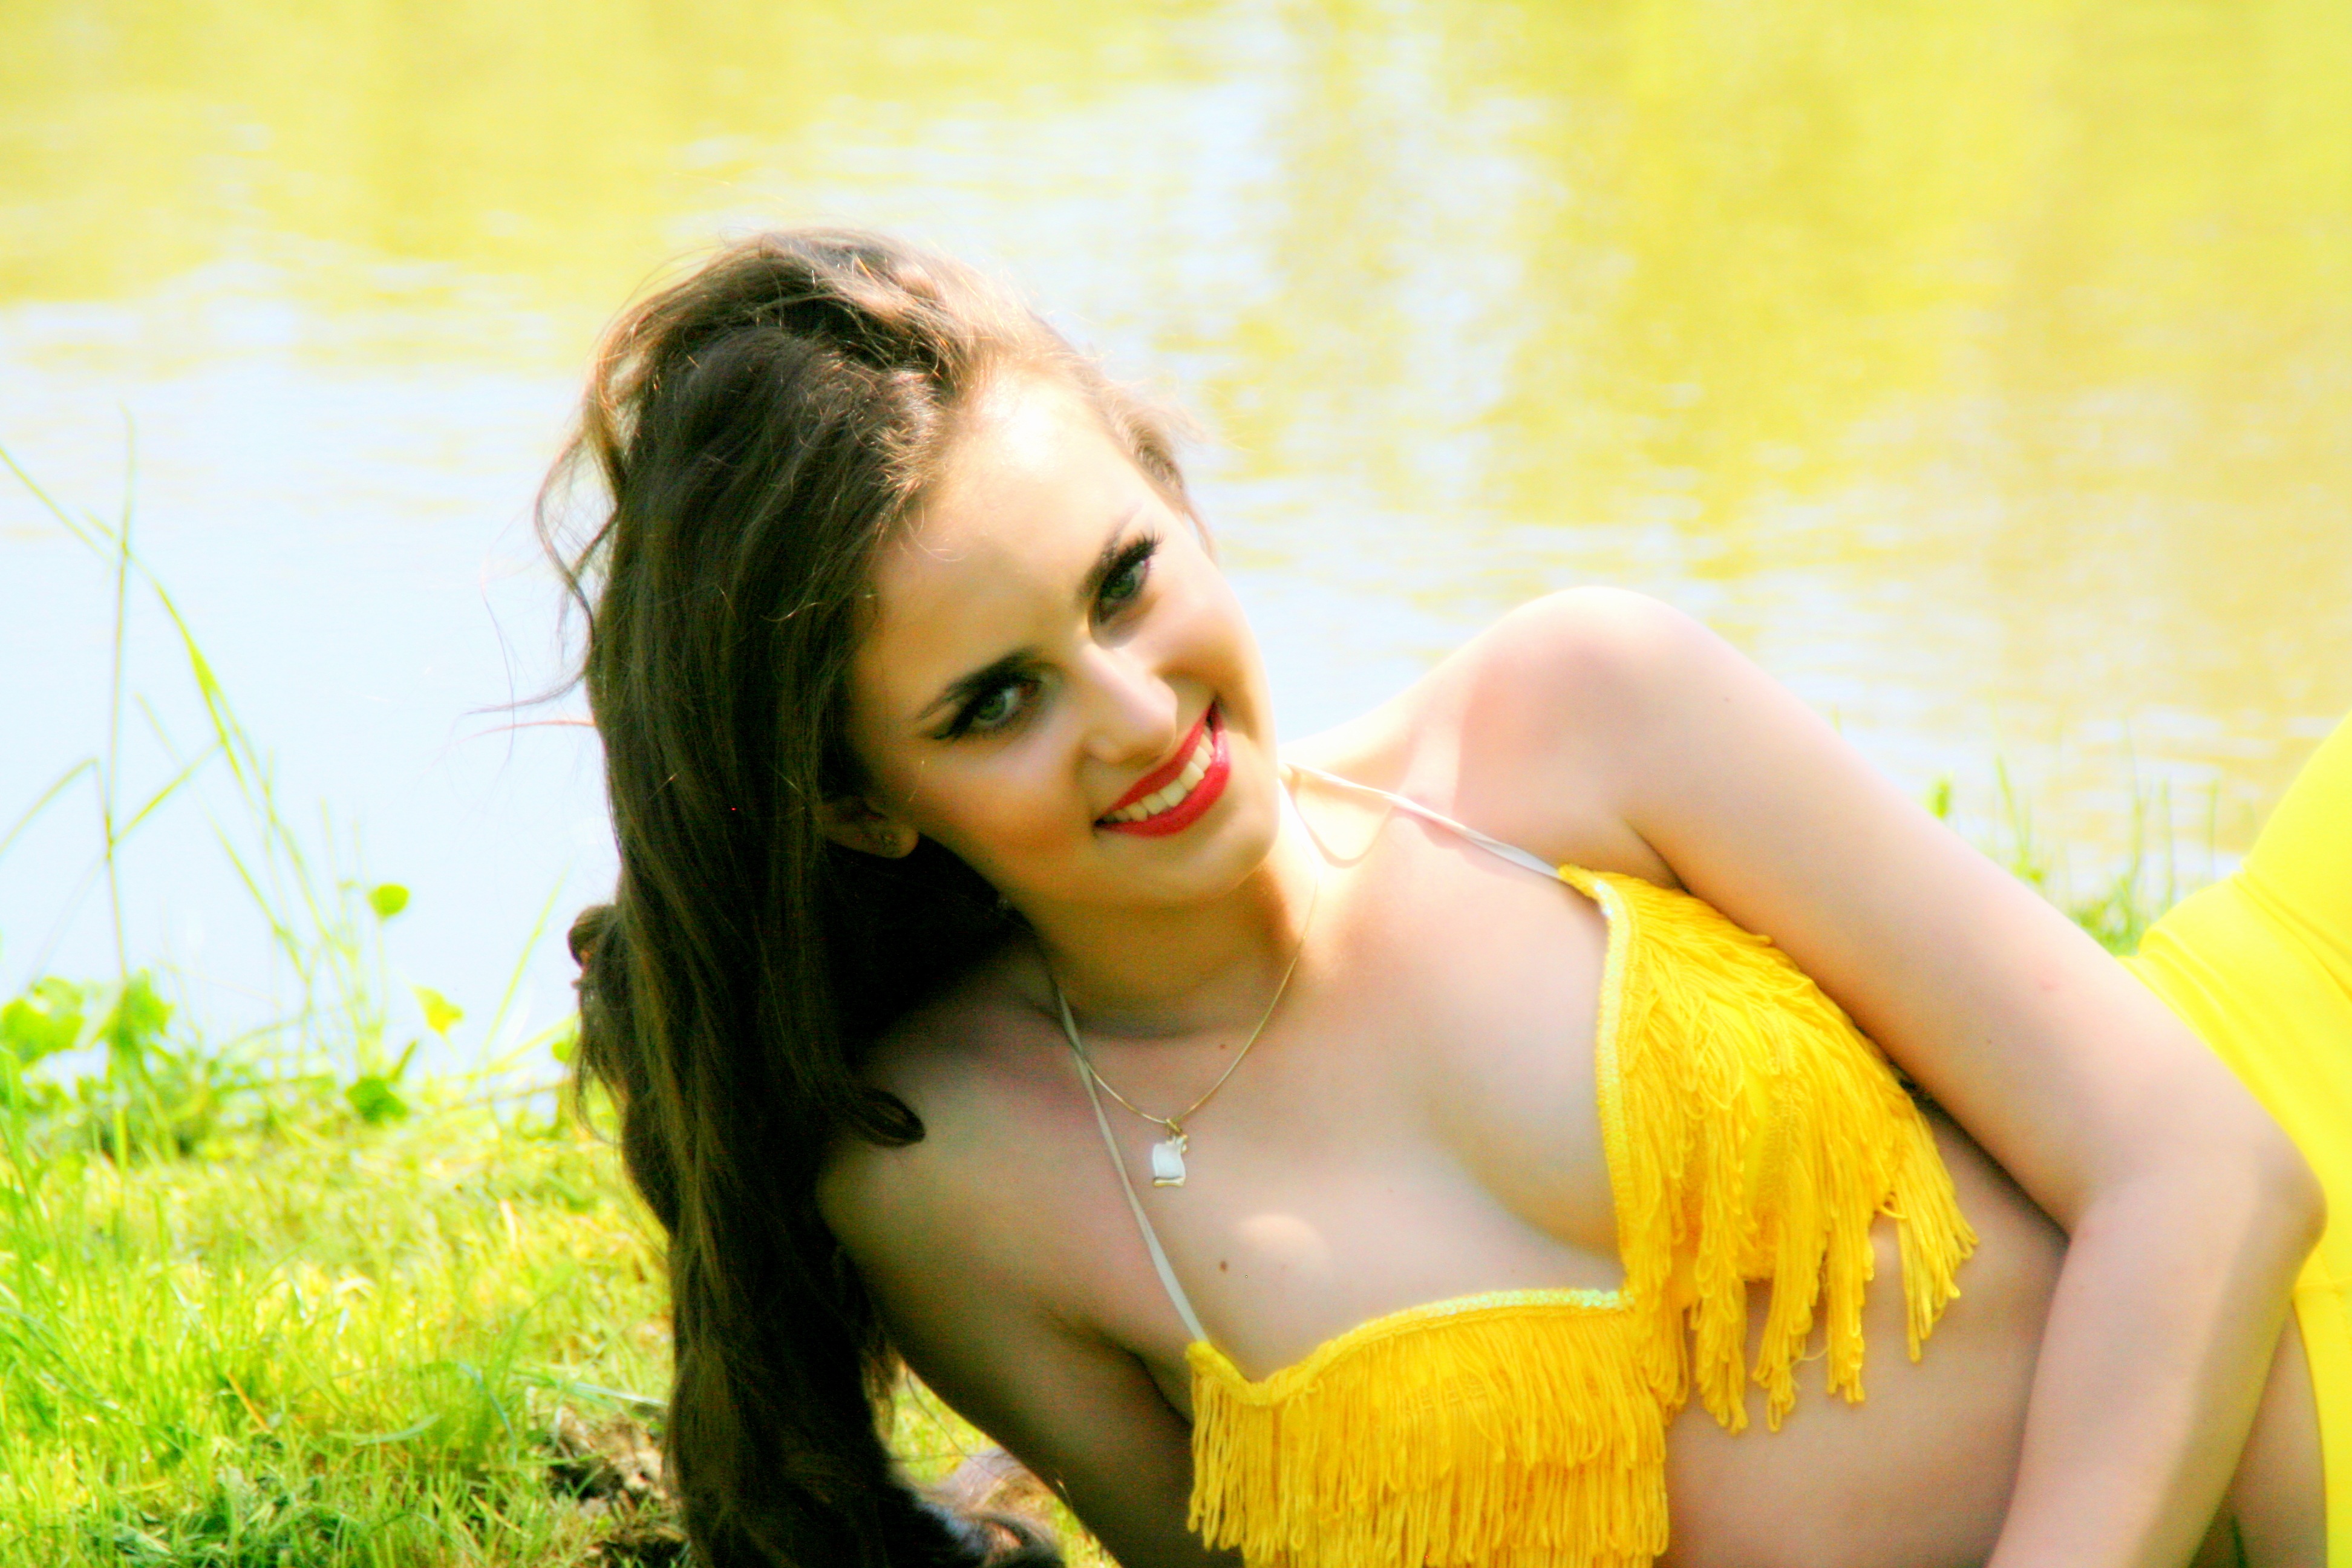
hand, person, girl, woman, hair, photography, portrait, model, yellow, lady, facial expression, hairstyle, smile, long hair, eye, skin, beauty, blond, interaction, photo shoot, brown hair, portrait photography, art model